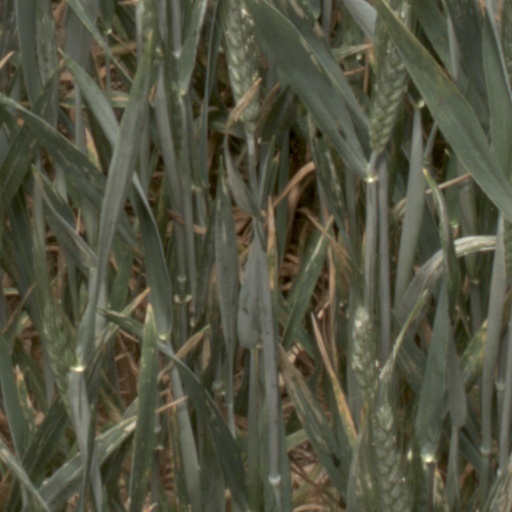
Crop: wheat